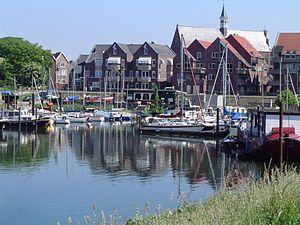
Grave est une ville et une commune des Pays-Bas, de la province du Brabant-Septentrional.